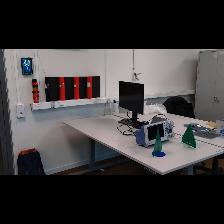
Label: NonHuman